Awards and decorations of the Civil Air Patrol

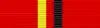
Grover Loening Aerospace Award ribbon

The "Grover Loening Aerospace Award" is presented to senior members who successfully complete the third level of the professional development program. The award is issued directly from CAP National Headquarters in the form of a certificate. There is also a ribbon and a miniature medal available for members to purchase for wear on their uniforms. The award is named for aerospace manufacturer Grover Cleveland Loening. This portion of the professional development program was designed for senior members serving as squadron, group, or wing commanders and for CAP staff officers. In order to qualify for this award, members must complete their level III training, have one year of experience in a command or staff position, attain a senior rating in any CAP specialty track, and attend two wing, region, or national conferences. The Loening Award is a prerequisite for consideration for duty performance promotion to the grade of captain in CAP.